Archery at the 1904 Summer Olympics – Men's double York round

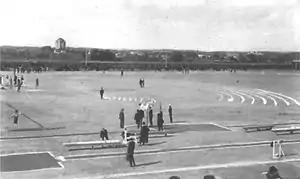
Contemporary photograph of Francis Field, where the event took place

The men's double York round event was part of the archery programme at the 1904 Summer Olympics. The event was held on 20 September 1904 at Francis Field. There were 16 competitors. George Bryant won the gold medal (completing a double with the double American round event), with Robert Williams taking silver and William Thompson earning bronze.